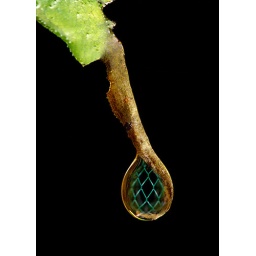
fence reflected in a drop of water